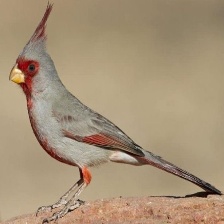
Species: PYRRHULOXIA
Scientific name: CARDINALIS SINUATUS